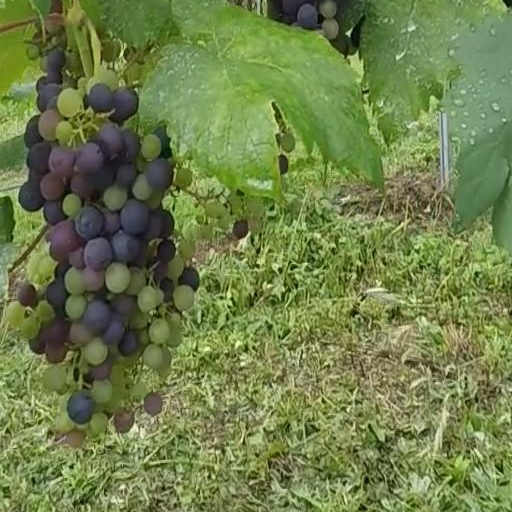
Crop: grape